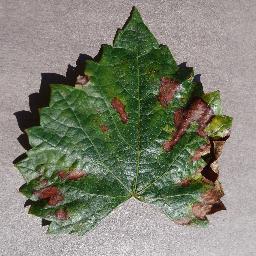
Label: Grape___Esca_(Black_Measles)